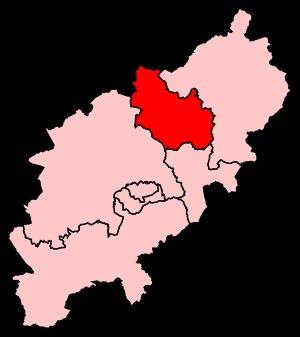
La circonscription de Kettering est une circonscription électorale anglaise située dans le Northamptonshire représentée dans la Chambre des Communes du Parlement britannique.